Junior Dragster

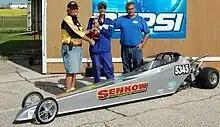
Winning the same trophy as the Pros.

Racers compete almost every weekend, running in points series at their home tracks, or in various specialty events with big prizes. During the course of the year, racers could also attend various division events, or Nationals. In the NHRA, racers choose between attending the Eastern and the Western Conference Finals. In the UK there are over thirty racers and still growing. Though bracket racing is still the main factor of Jr. Drag racing, varieties of heads up racing are also a growing part of this sport. The next step up for Jr. Dragster is Jr. Comp, and then moving into full size car categories, with either Competition Eliminator or Super Street (10.90 or 6.90 in the 1/8 mile) being recommended, although some may start in Super Gas (9.90 or 6.30 in the 1/8 mile).